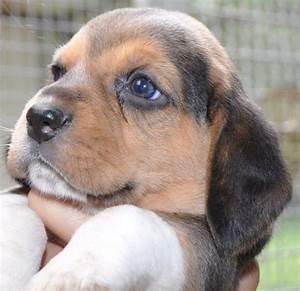
dog